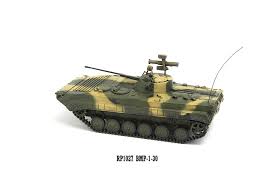
Label: BMP